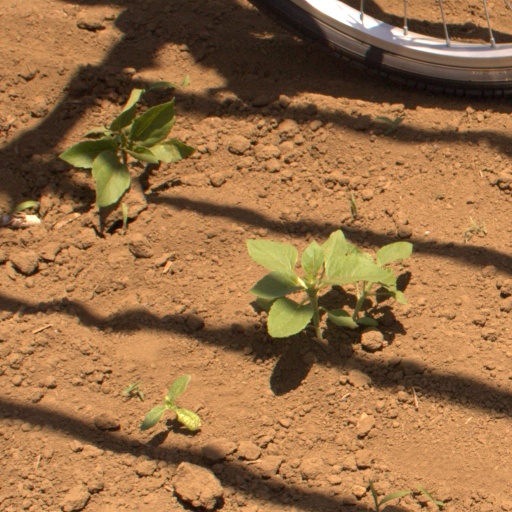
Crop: Jerusalem artichoke